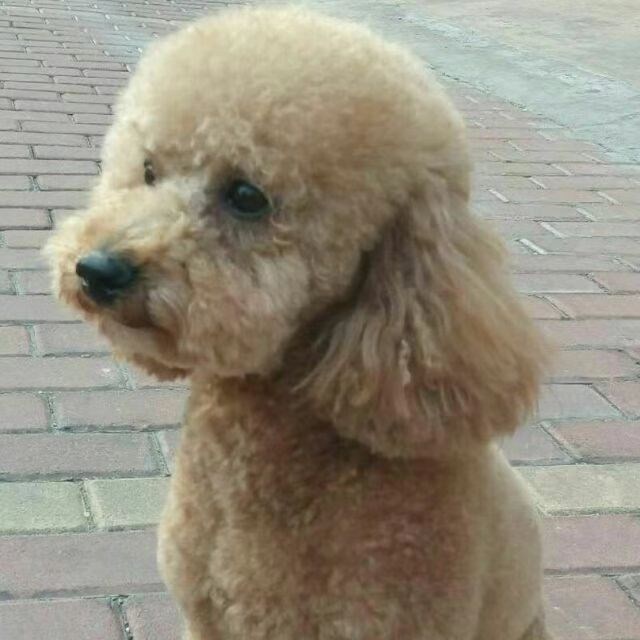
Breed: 7449-n000128-teddy